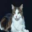
Label: cat